History of Russia

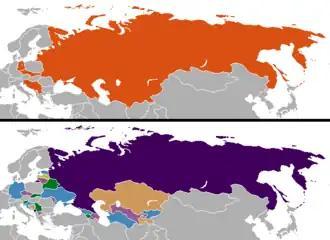
Changes in state borders after the dissolution of the Soviet Union and the end of the Cold War

As the Russian Empire included during this period not only the region of Russia, but also today's territories of Ukraine, Belarus, Poland, Lithuania, Estonia, Latvia, Finland, Moldavia and the Caucasian and Central Asian countries, it is possible to examine the firm formation process in all those regions. One of the main determinants of firm creation for given regions of Russian Empire might be urban demand of goods and supply of industrial and organizational skill.